Magdalena Sibylle of Prussia

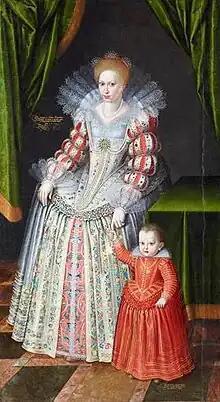
Duchess Magdalene Sibylle of Prussia

Magdalene Sibylle of Prussia (31 December 1586 – 12 February 1659) was an Electress of Saxony as the wife of John George I, Elector of Saxony.